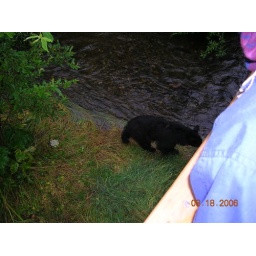
We saw this small black bear next to a stream from an elevated walkway near Mendenhall Glacier.